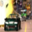
Label: automobile